Saudia

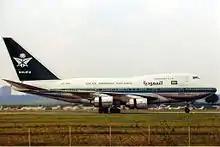
A Saudi Arabian Airlines Boeing 747SP in 1989

In the 1970s, a new livery was introduced. It comprised a white fuselage with green and blue stripes and a green tailfin. The carrier's name was changed to "Saudia" on 1 April 1972. Boeing 737s and Fokker F-28s were bought, with the 737s replacing the Douglas DC-9. The airline operated its first Boeing 747 service in 1977 when three jumbo jets were leased from Middle East Airlines and deployed in the London sector. The first all-cargo flights between Saudi Arabia and Europe were started, and Lockheed L-1011s and Fairchild FH-27s were introduced. New services, including the "Arabian Express" 'no reservation shuttle flights' between Jeddah and Riyadh. The Special Flight Services (SFS) was set up as a special unit of Saudia and operates special flights for the royal family and government agencies. Service was also started to Kano, Muscat, Paris, Rome, and Stockholm. The Pan Am/Saudia joint service between Dhahran and New York City began in 1979.